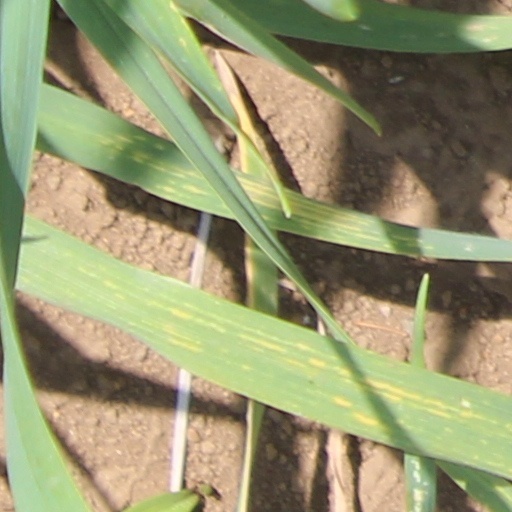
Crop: wheat